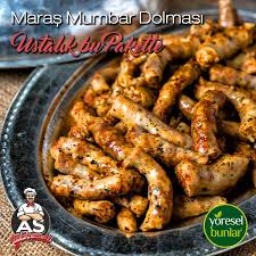
Label: stuffed_mumbar